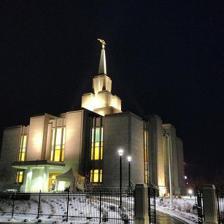
Building: Calgary Alberta Temple
Country: Canada
Year built: 2012
Calgary Alberta Temple Calgary Alberta Temple at night Number 140 Dedication 28 October 2012, by Thomas S. Monson Site 10.17 acres (4.12 ha) Floor area 33,000 sq ft (3,100 m 2 ) Height 115 ft (35 m) • News & images Church chronology ← Brigham City Utah Temple Calgary Alberta Temple → Tegucigalpa Honduras Temple Additional information Announced 4 October 2008, by Thomas S. Monson Groundbreaking 15 May 2010, by Donald L. Hallstrom Open house 29 September-20 October 2012 Current president G. Lawrence Spackman Location Calgary , Canada Geographic coordinates 51°8′25.3356″N 114°13′54.5016″W / 51.140371000°N 114.231806000°W / 51.140371000; -114.231806000 Exterior finish Gray granite from China Baptistries 1 Ordinance rooms 2 (two-stage progressive) Sealing rooms 3 Notes Announced at the 178th Semiannual General Conference. ( edit ) The Calgary Alberta Temple is the 140th temple of the Church of Jesus Christ of Latter-day Saints (LDS Church) and the third built in Alberta . The first , previously known as the Alberta Temple, was built in Cardston in 1923. The Edmonton Alberta Temple opened in 1999. A view of the Calgary Alberta Temple. History LDS Church president Thomas S. Monson announced the construction of the Calgary Alberta Temple on 4 October 2008, during the church's 178th Semiannual General Conference . The temple serves over 18,000 Latter-day Saints in Calgary and surrounding areas. The temple is located adjacent to the Royal Oak chapel in northwest Calgary. The groundbreaking on May 15, 2010 was presided over by Donald L. Hallstrom , with other general and area leaders of the church in attendance, including William R. Walker and Richard K. Melchin. Once the building was completed, a public open house was held from September 29 to October 20, 2012, where over 100,000 people toured the temple. A cultural celebration was held October 27, 2012, and the temple was dedicated the following day, October 28, by Monson. The first president of the temple was Blair S. Bennett, a former stake president and area seventy from Sherwood Park, Alberta .  As of November 2019, John W. Swendsen, a native Calgarian, is the current president. In 2020, like all the church's other temples, the Calgary Alberta Temple was closed in response to the coronavirus pandemic . See also LDS Church portal Calgary Cardston Edmonton Lethbridge Vancouver Temples in Alberta ( edit ) Canada Temples Vancouver Victoria Winnipeg Halifax Toronto Montreal Regina Temples in Canada ( edit ) = Operating = Under construction = Announced = Temporarily Closed ( edit ) Comparison of temples of The Church of Jesus Christ of Latter-day Saints List of places of worship in Calgary List of temples of The Church of Jesus Christ of Latter-day Saints List of temples of The Church of Jesus Christ of Latter-day Saints by geographic region Temple architecture (Latter-day Saints) The Church of Jesus Christ of Latter-day Saints in Canada References